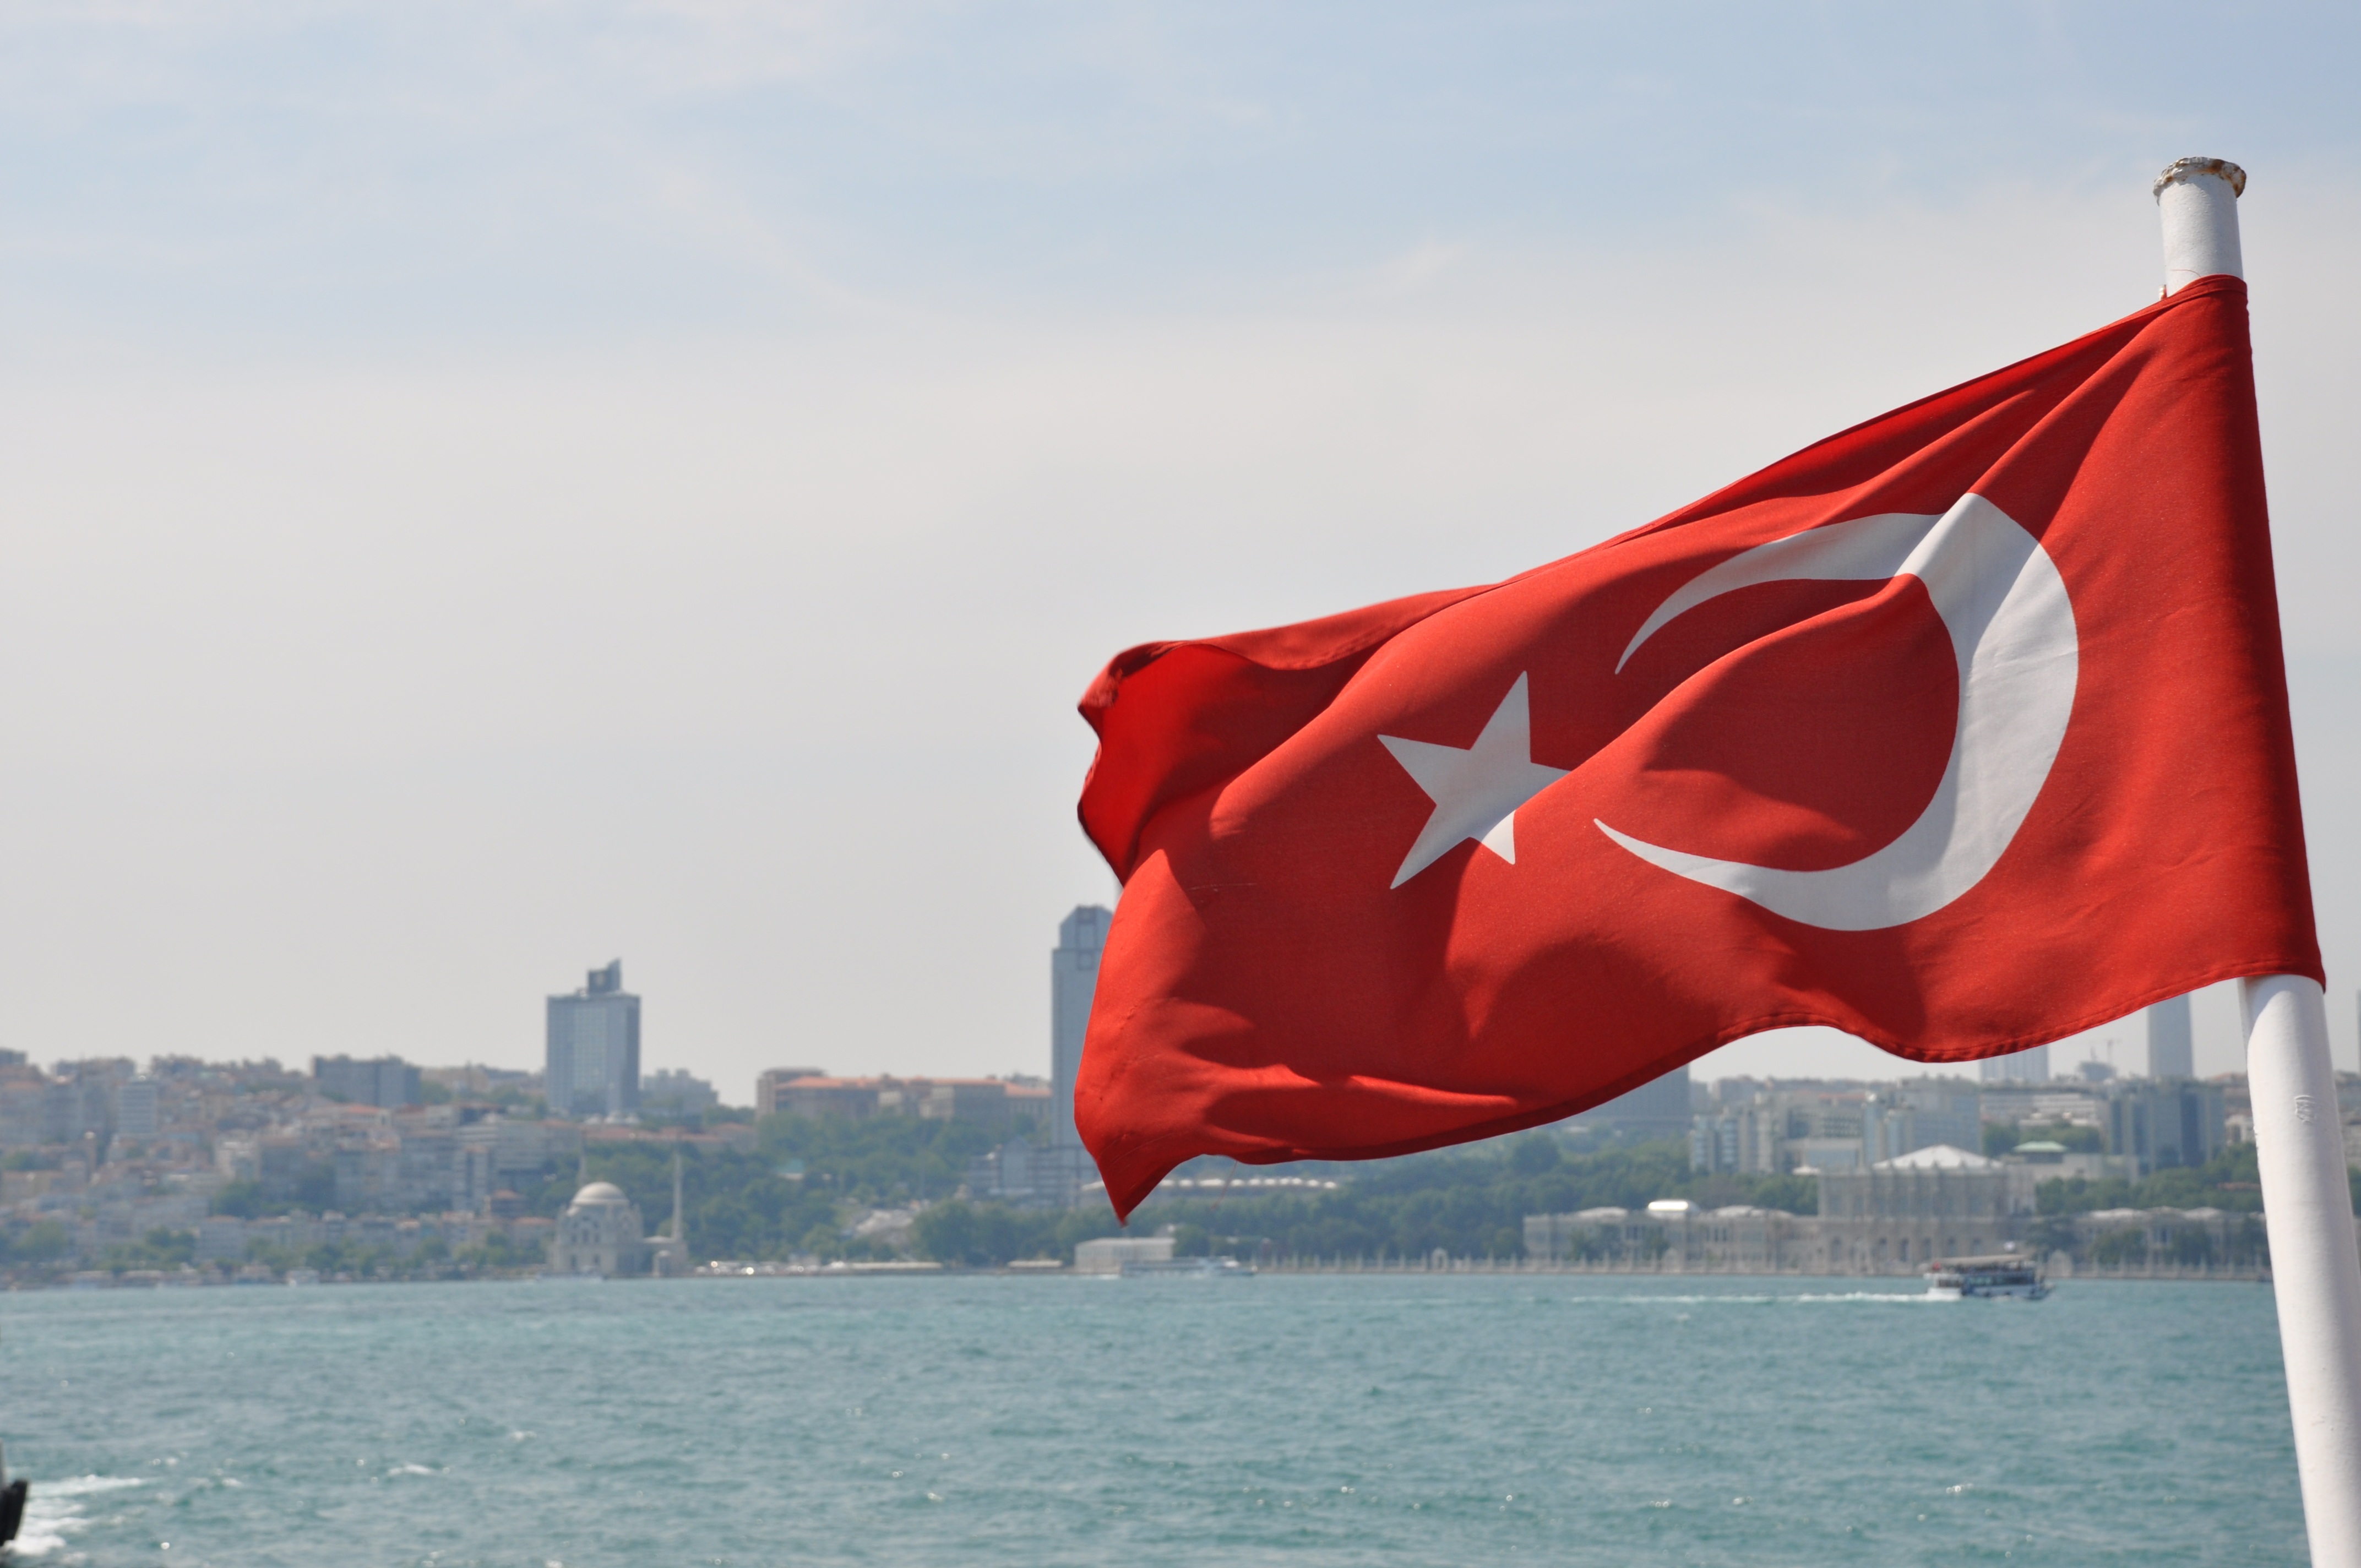
sea, wind, vehicle, flag, sail, turkey, marine, red flag